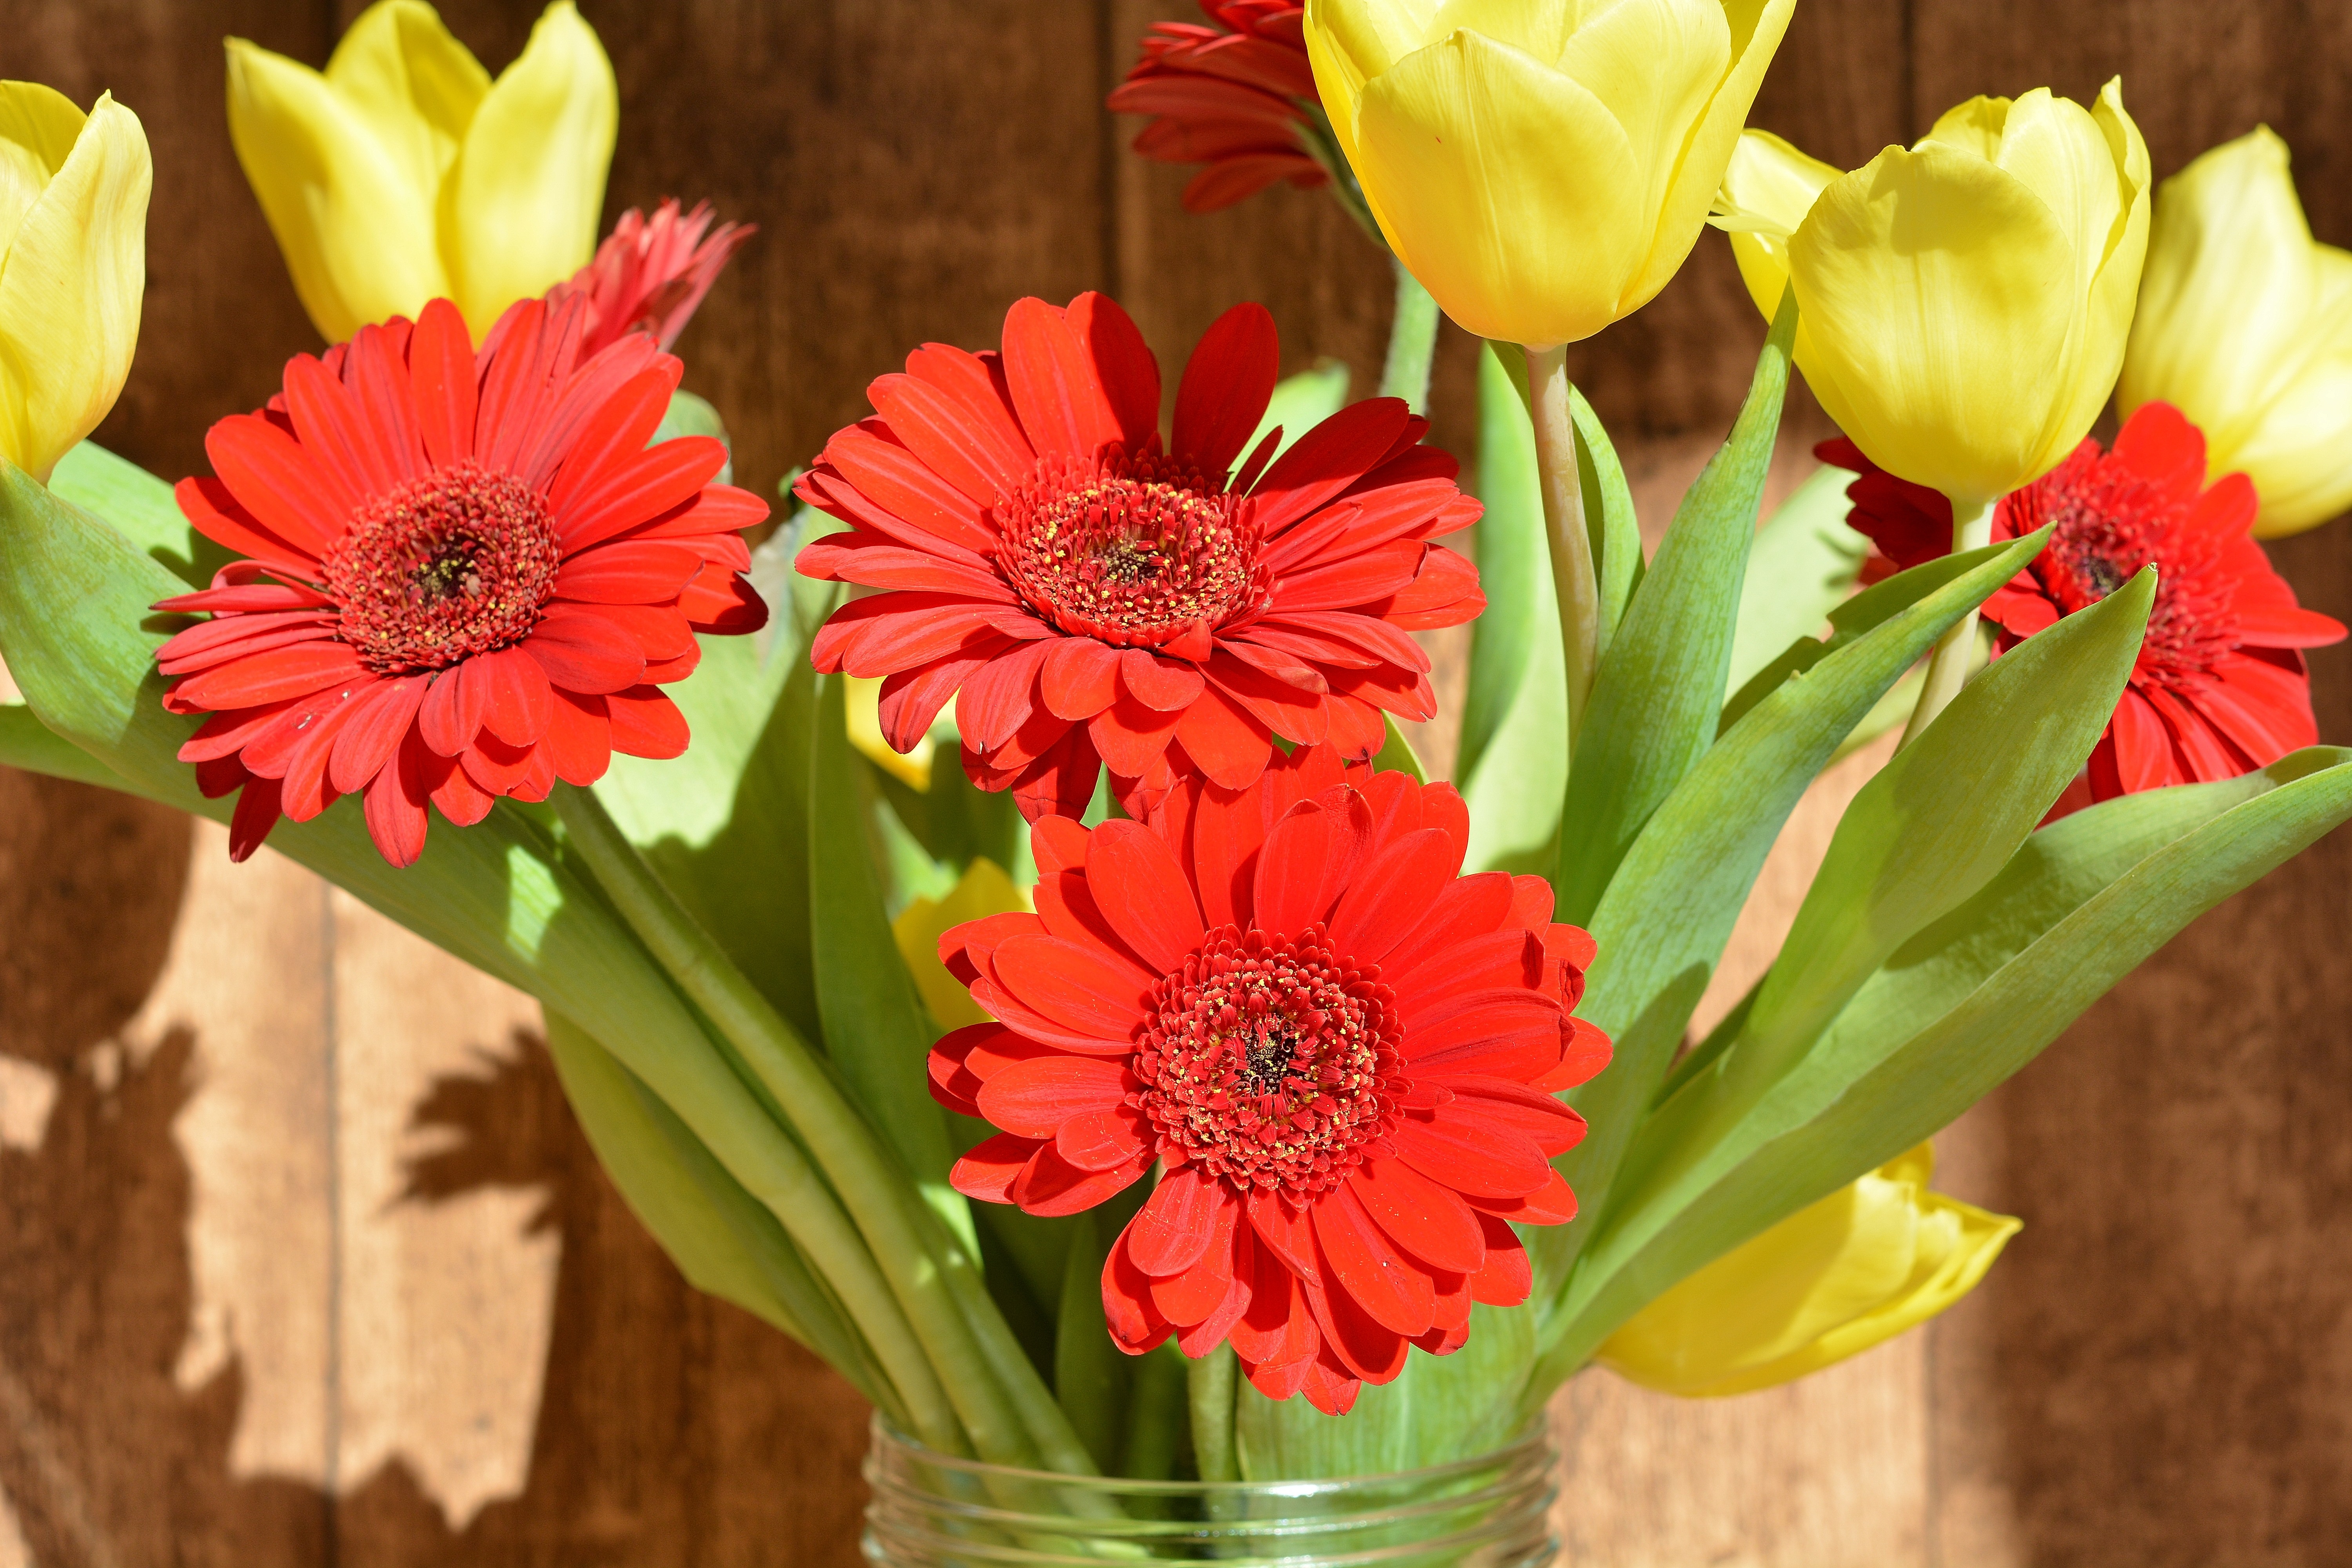
plant, flower, petal, bouquet, close, flora, flowers, gerbera, tulips, floristry, spring flowers, yellow flowers, red flowers, flowering plant, daisy family, flower bouquet, cut flowers, floral design, land plant, flower arranging